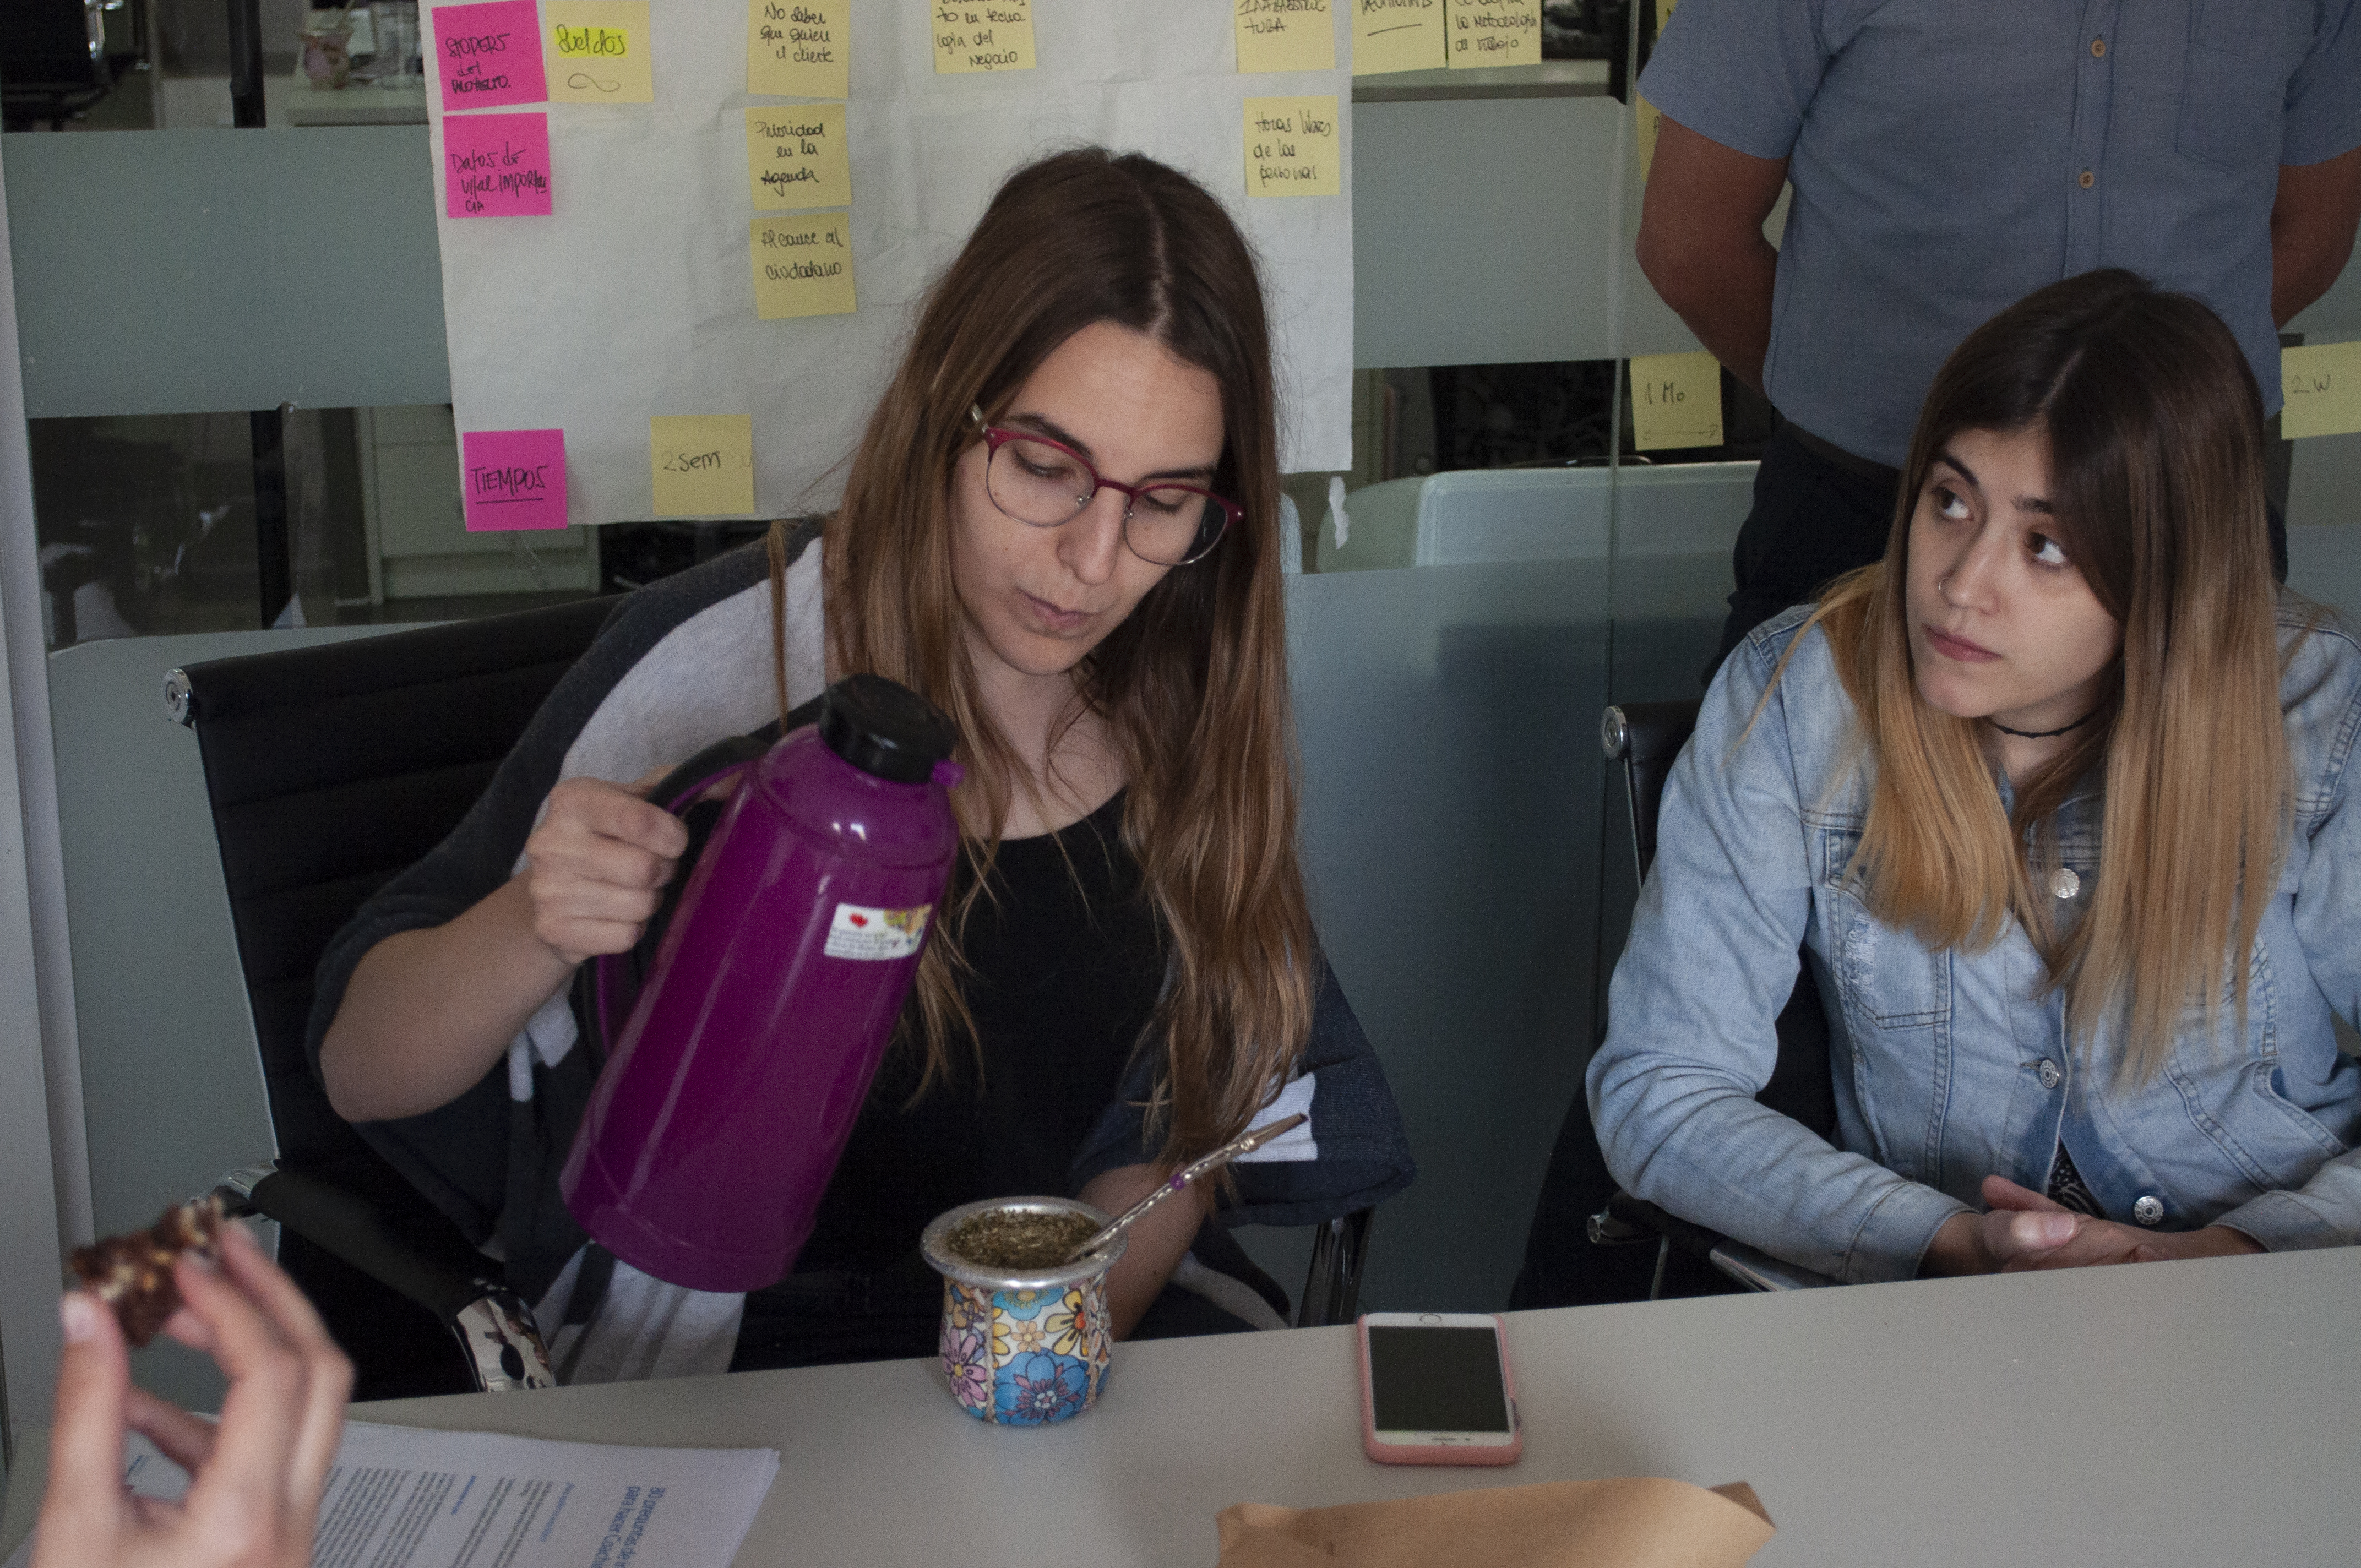
employee, meeting, work, job, working, argentina, mate, office, scrum, agile, programmer, programming, exercise, coach, human, resources, fun, event, student, nail